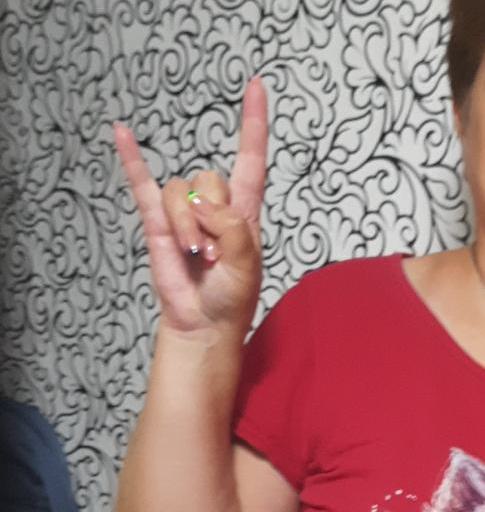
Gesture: rock